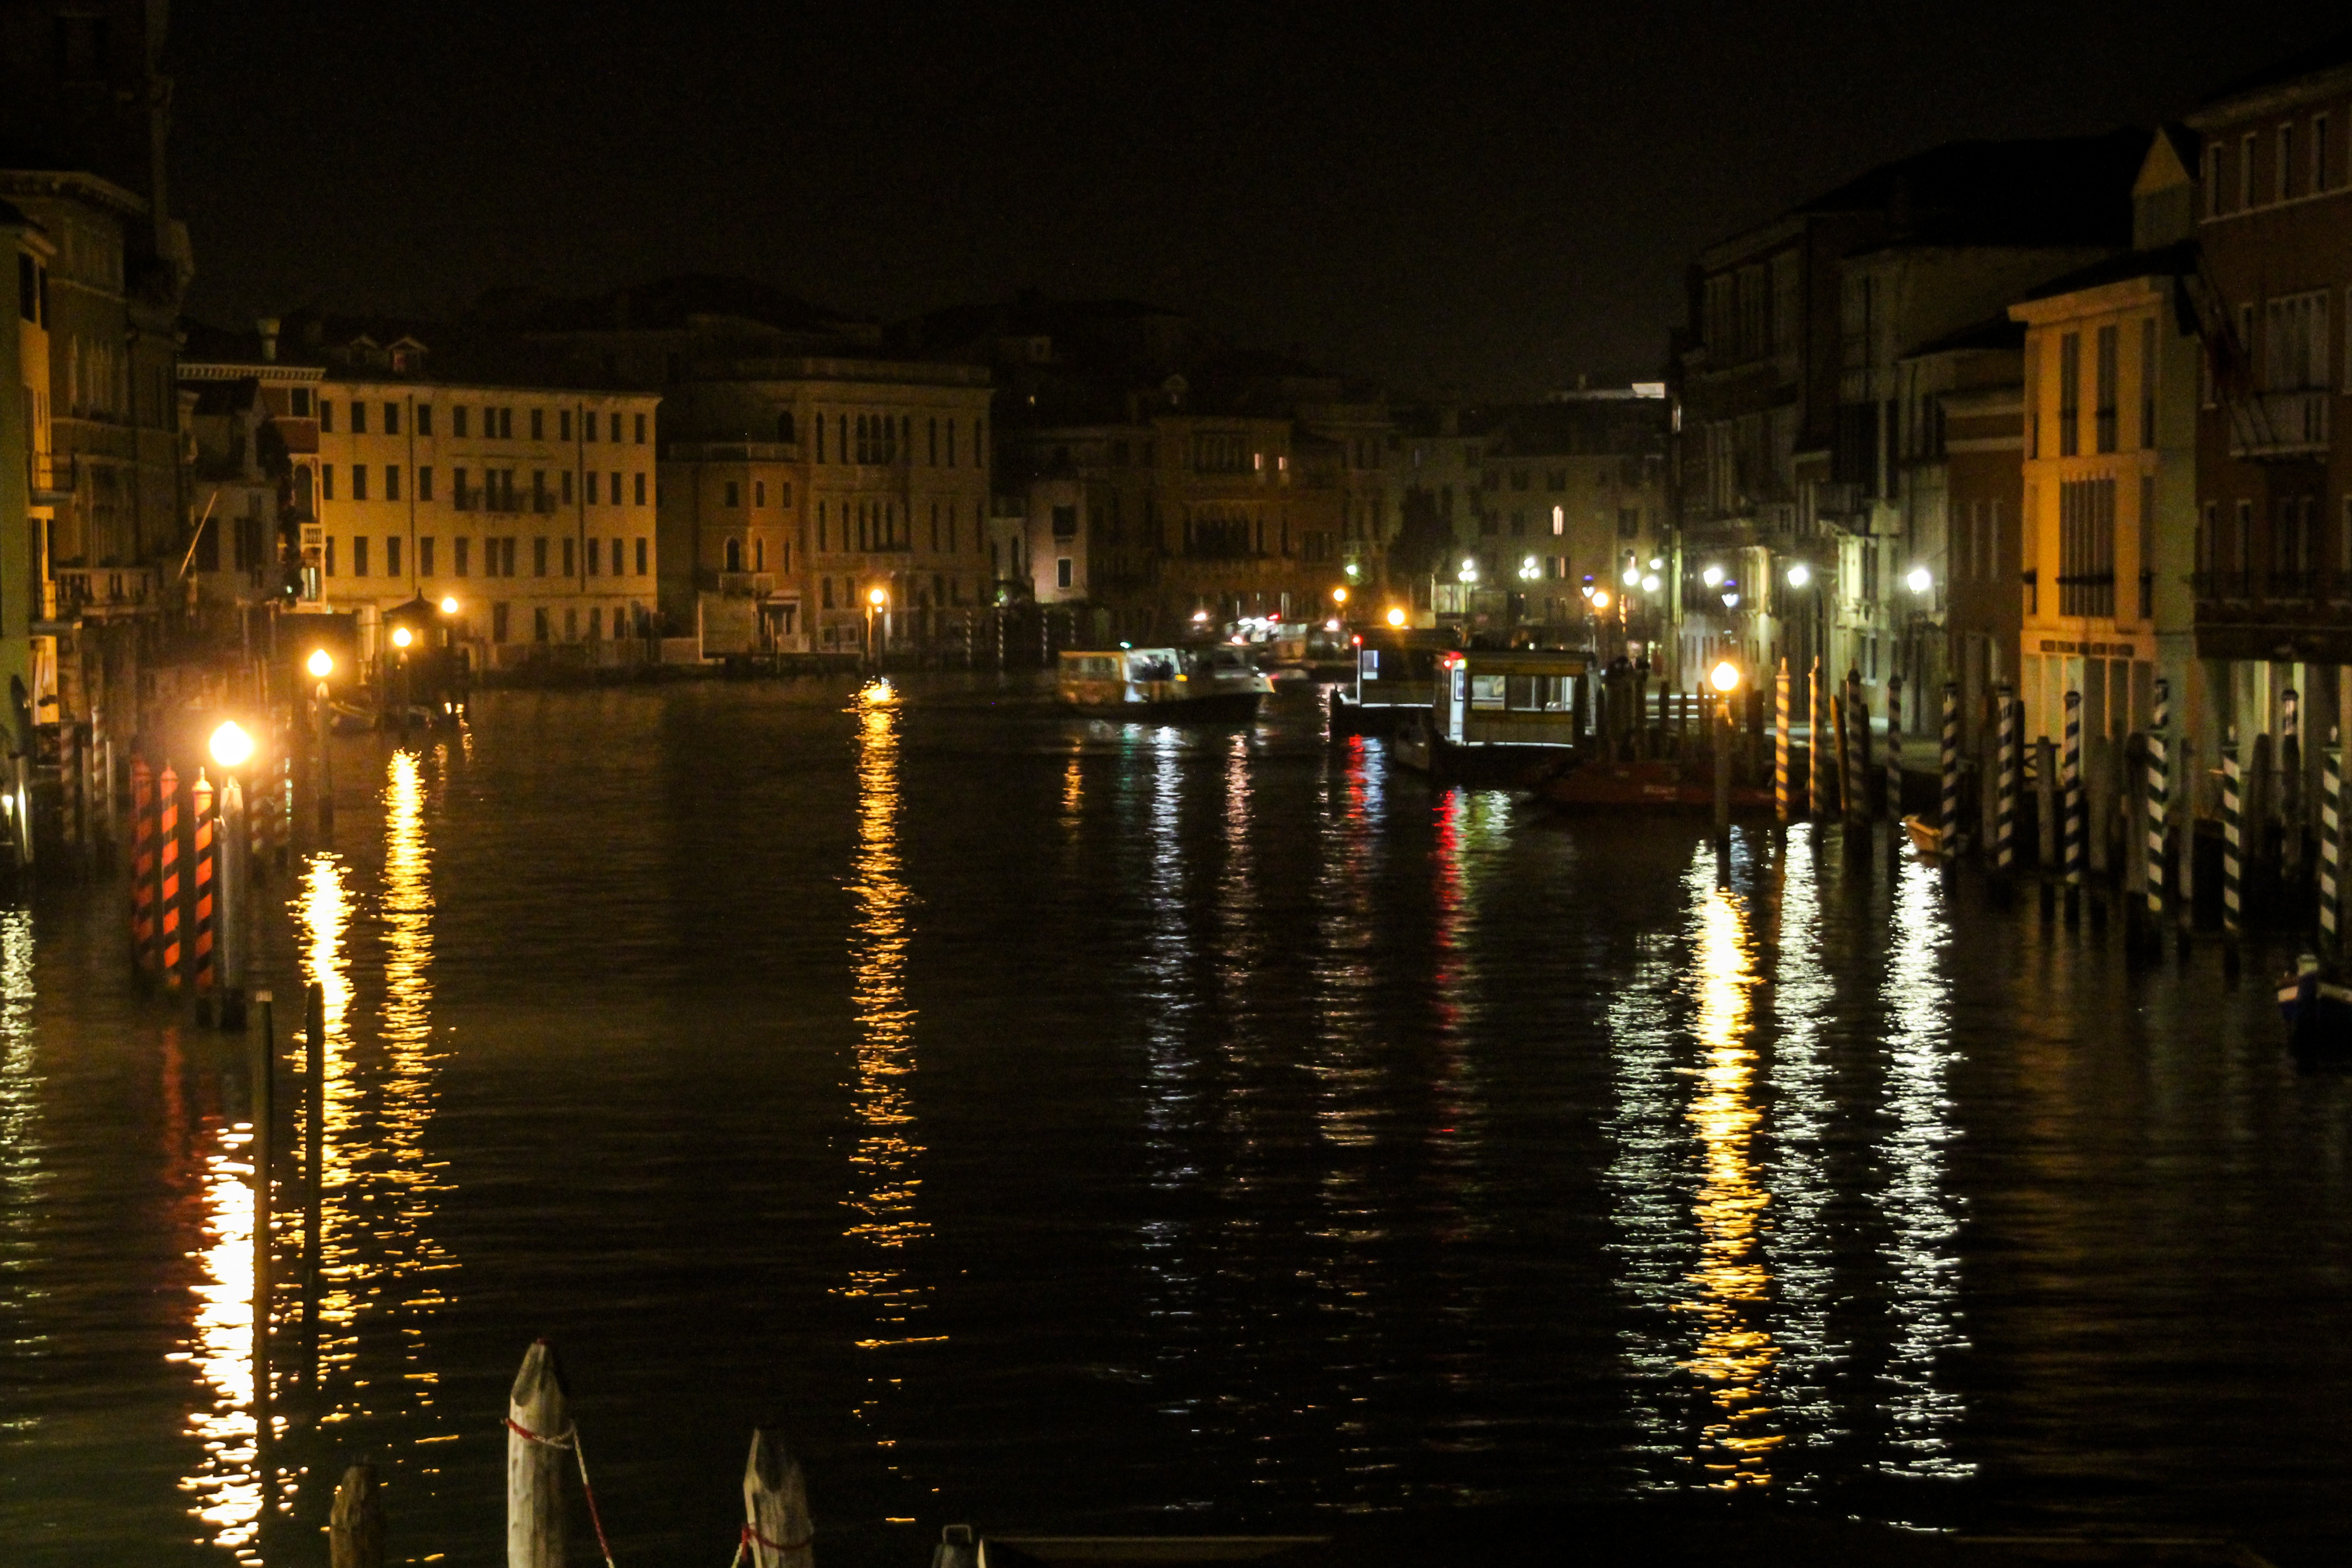
light, night, morning, city, cityscape, dusk, boot, evening, reflection, romantic, darkness, venice, waterway, homes, channel, urban area, without tourists